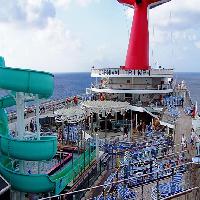
Weather: sun or clear